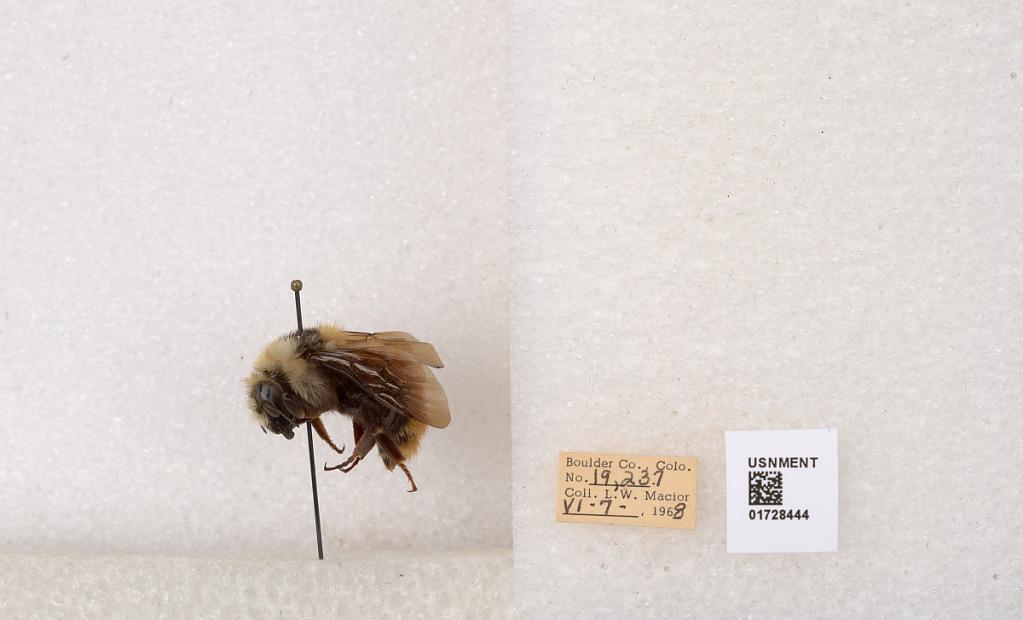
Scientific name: Bombus appositus Cresson
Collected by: L. Macior
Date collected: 1968-6-7
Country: United States
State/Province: Colorado
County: Boulder
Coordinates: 40.0925, -105.358